Sanctuary movement

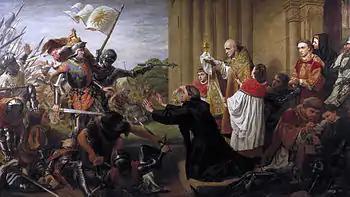

The Sanctuary movement traced its roots to the ancient Judaic tradition of sanctuary. As movement member Mary Ann Lundy phrased it, "The idea comes from the original Judeo-Christian concept of Sanctuary, where persons fleeing the law could go to places of worship and be protected." In the Old Testament, God commanded Moses to set aside cities and places of refuge in Canaan where the persecuted could seek asylum. This concept can also be found in ancient Roman law, medieval canon law and British common law. Movement members also appealed to U.S. history, including the abolitionist movement, the Underground Railroad, the housing of Jews during World War II, the idea of the U.S. as a safe haven for immigrants and the civil rights struggles of the 1960s. For Sanctuary congregations, this justified violating federal law, and many members saw themselves as part of a larger transnational community. As Corbett wrote in 1983: